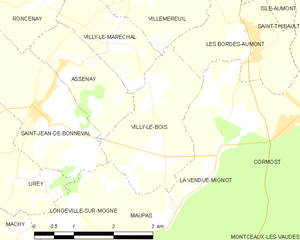
Carte des communes françaises: Villy-le-Bois